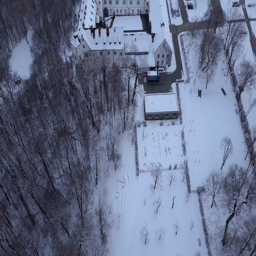
a small castle covered in snow